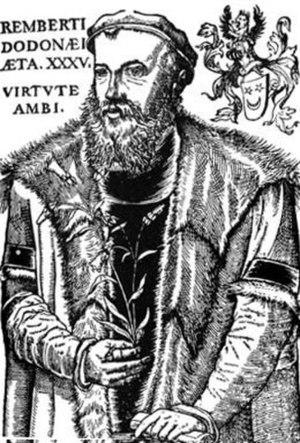
juin
Giovanni Battista Benedetti énonce que la section du cône par deux plans parallèles produit deux coniques semblables.